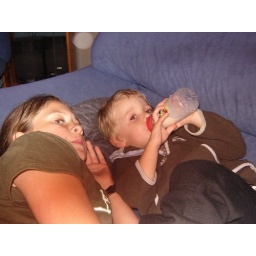
Me and Tyler lying on the couch taking photos with his bottle in his mouth.